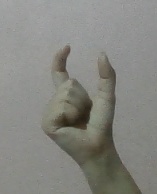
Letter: nun